Jim Harbaugh

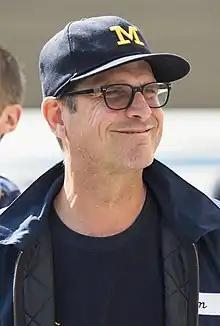
Harbaugh as Michigan Wolverines head coach, 2018

James Joseph Harbaugh (born December 23, 1963) is an American professional football coach and former quarterback who is the head coach of the Los Angeles Chargers of the National Football League (NFL). He previously served as the head coach at the University of Michigan from 2015 to 2023, the San Francisco 49ers from 2011 to 2014, Stanford University from 2007 to 2010, and the University of San Diego from 2004 to 2006. Harbaugh played college football at Michigan from 1983 to 1986 and in the National Football League (NFL) for 14 seasons from 1987 to 2000, with his longest tenure (1987–1993) as a player with the Chicago Bears.